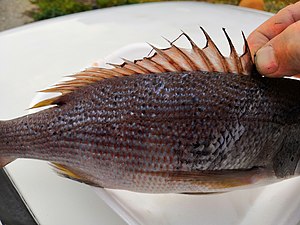
Tandbrasen / Biologi
Hos tandbrasen finder du de typiske pigge i finnerne, som også hos andre pigfinnefisk.
Piggede finner, som også hos andre pigfinnefisk.
Tandbrasen er en underart af havrudefamilien.